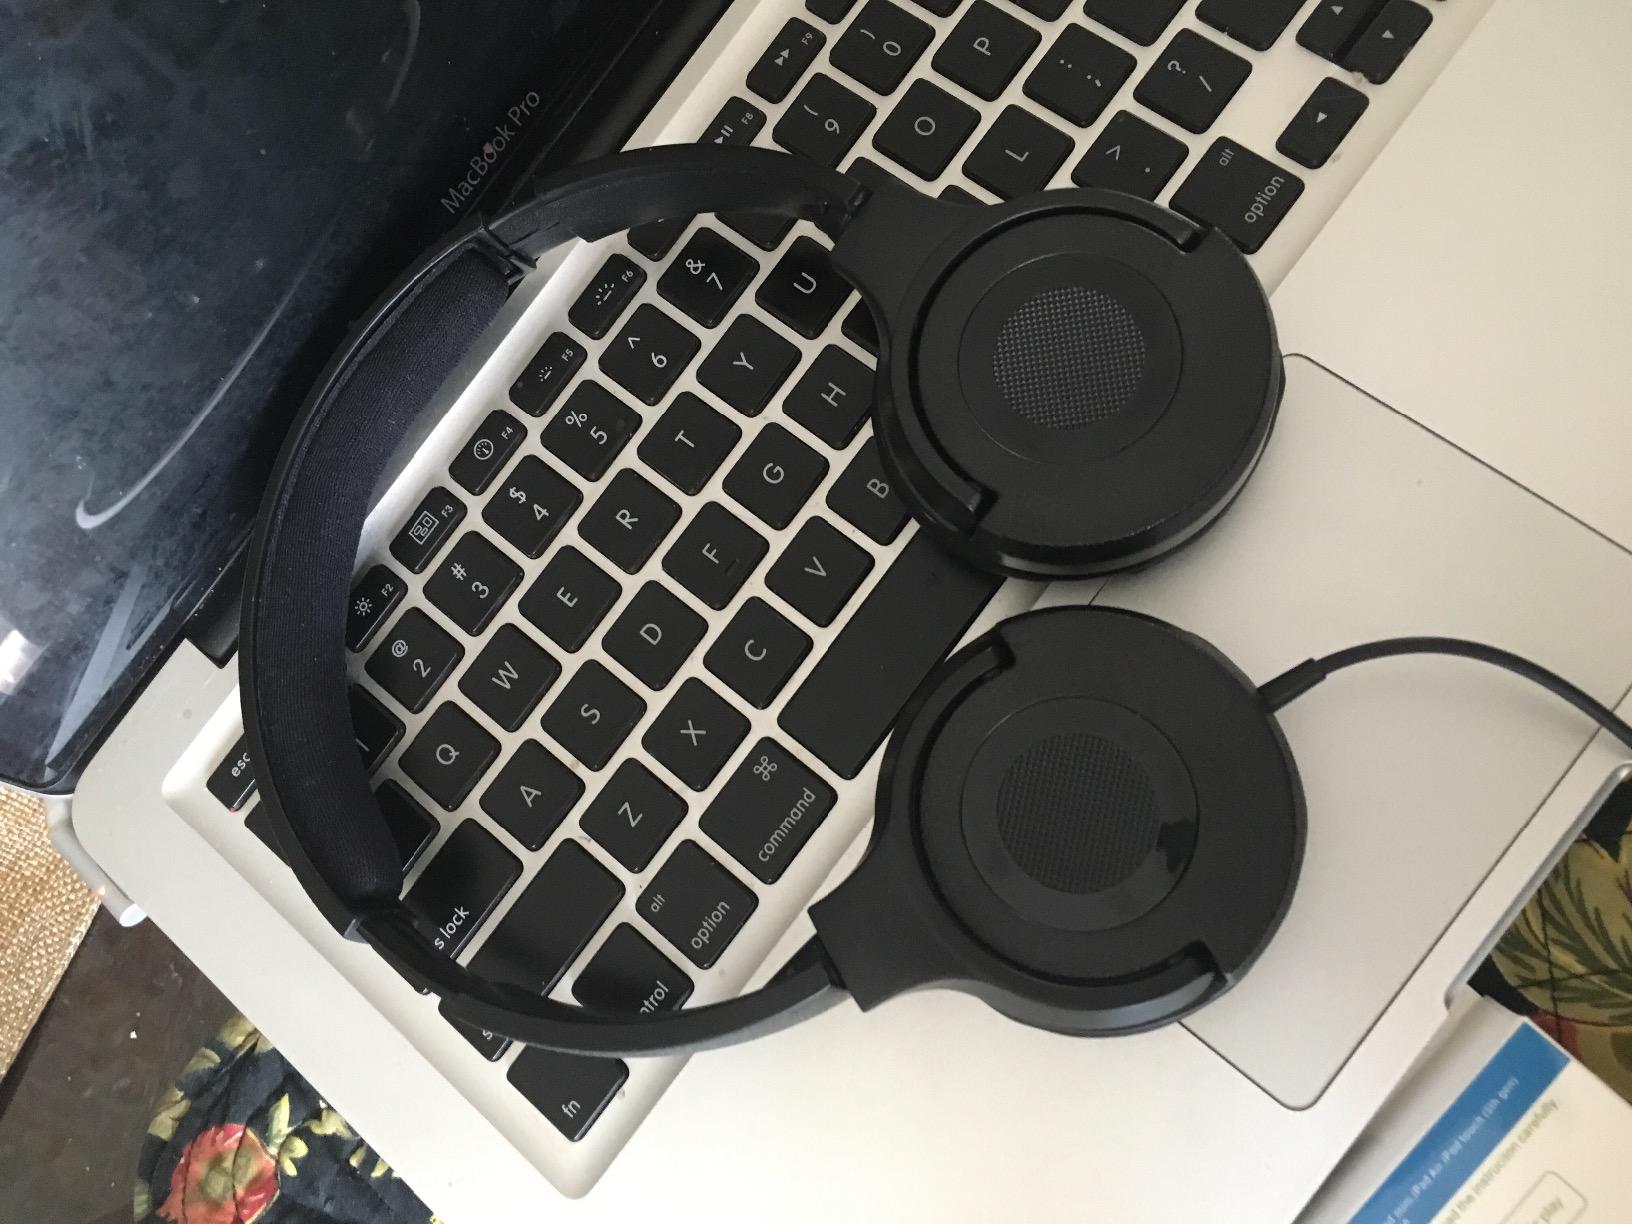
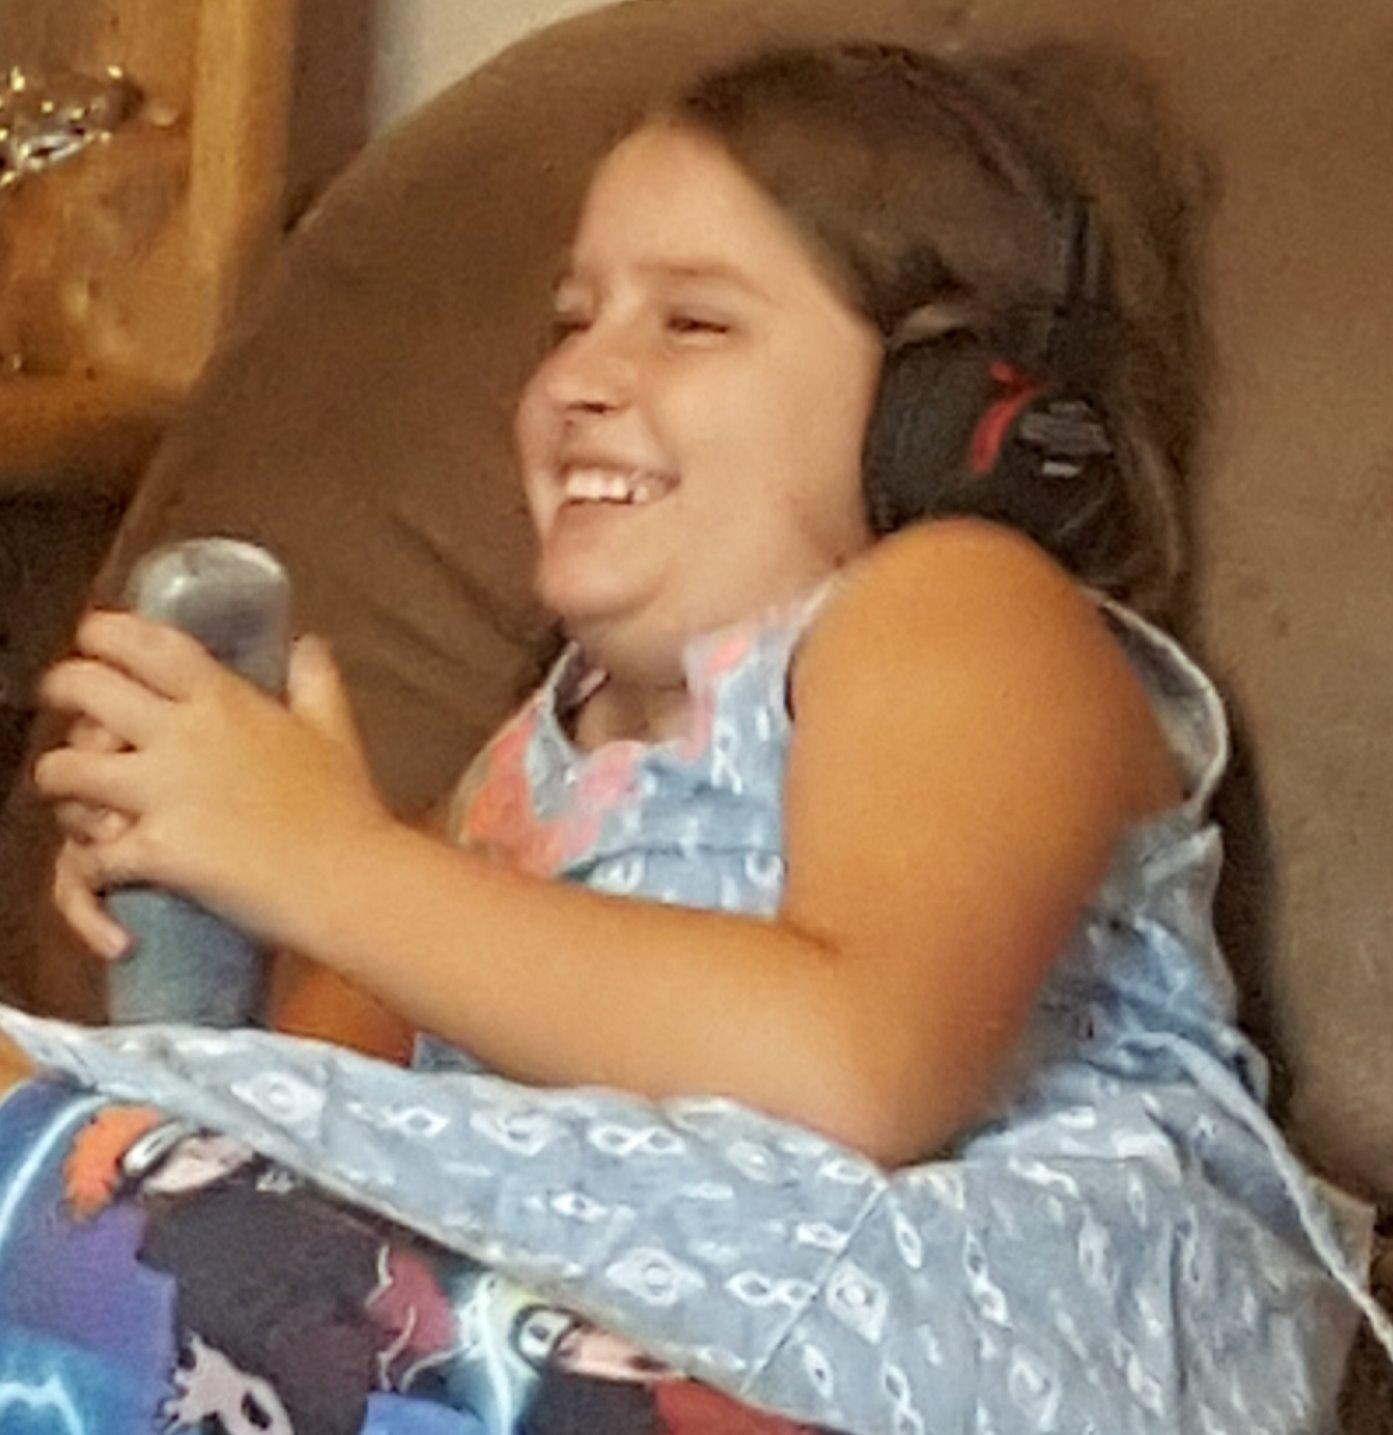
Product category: headphones
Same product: no